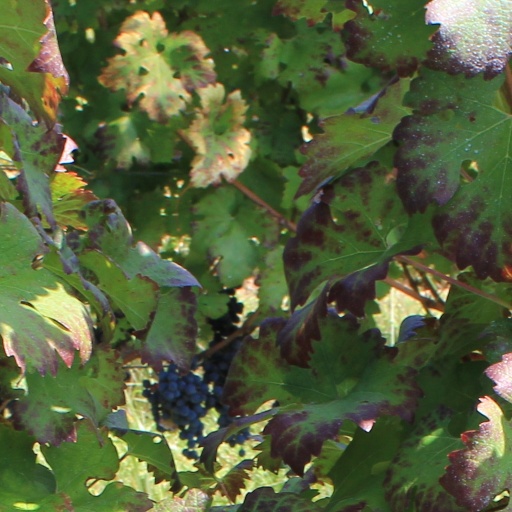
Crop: grape